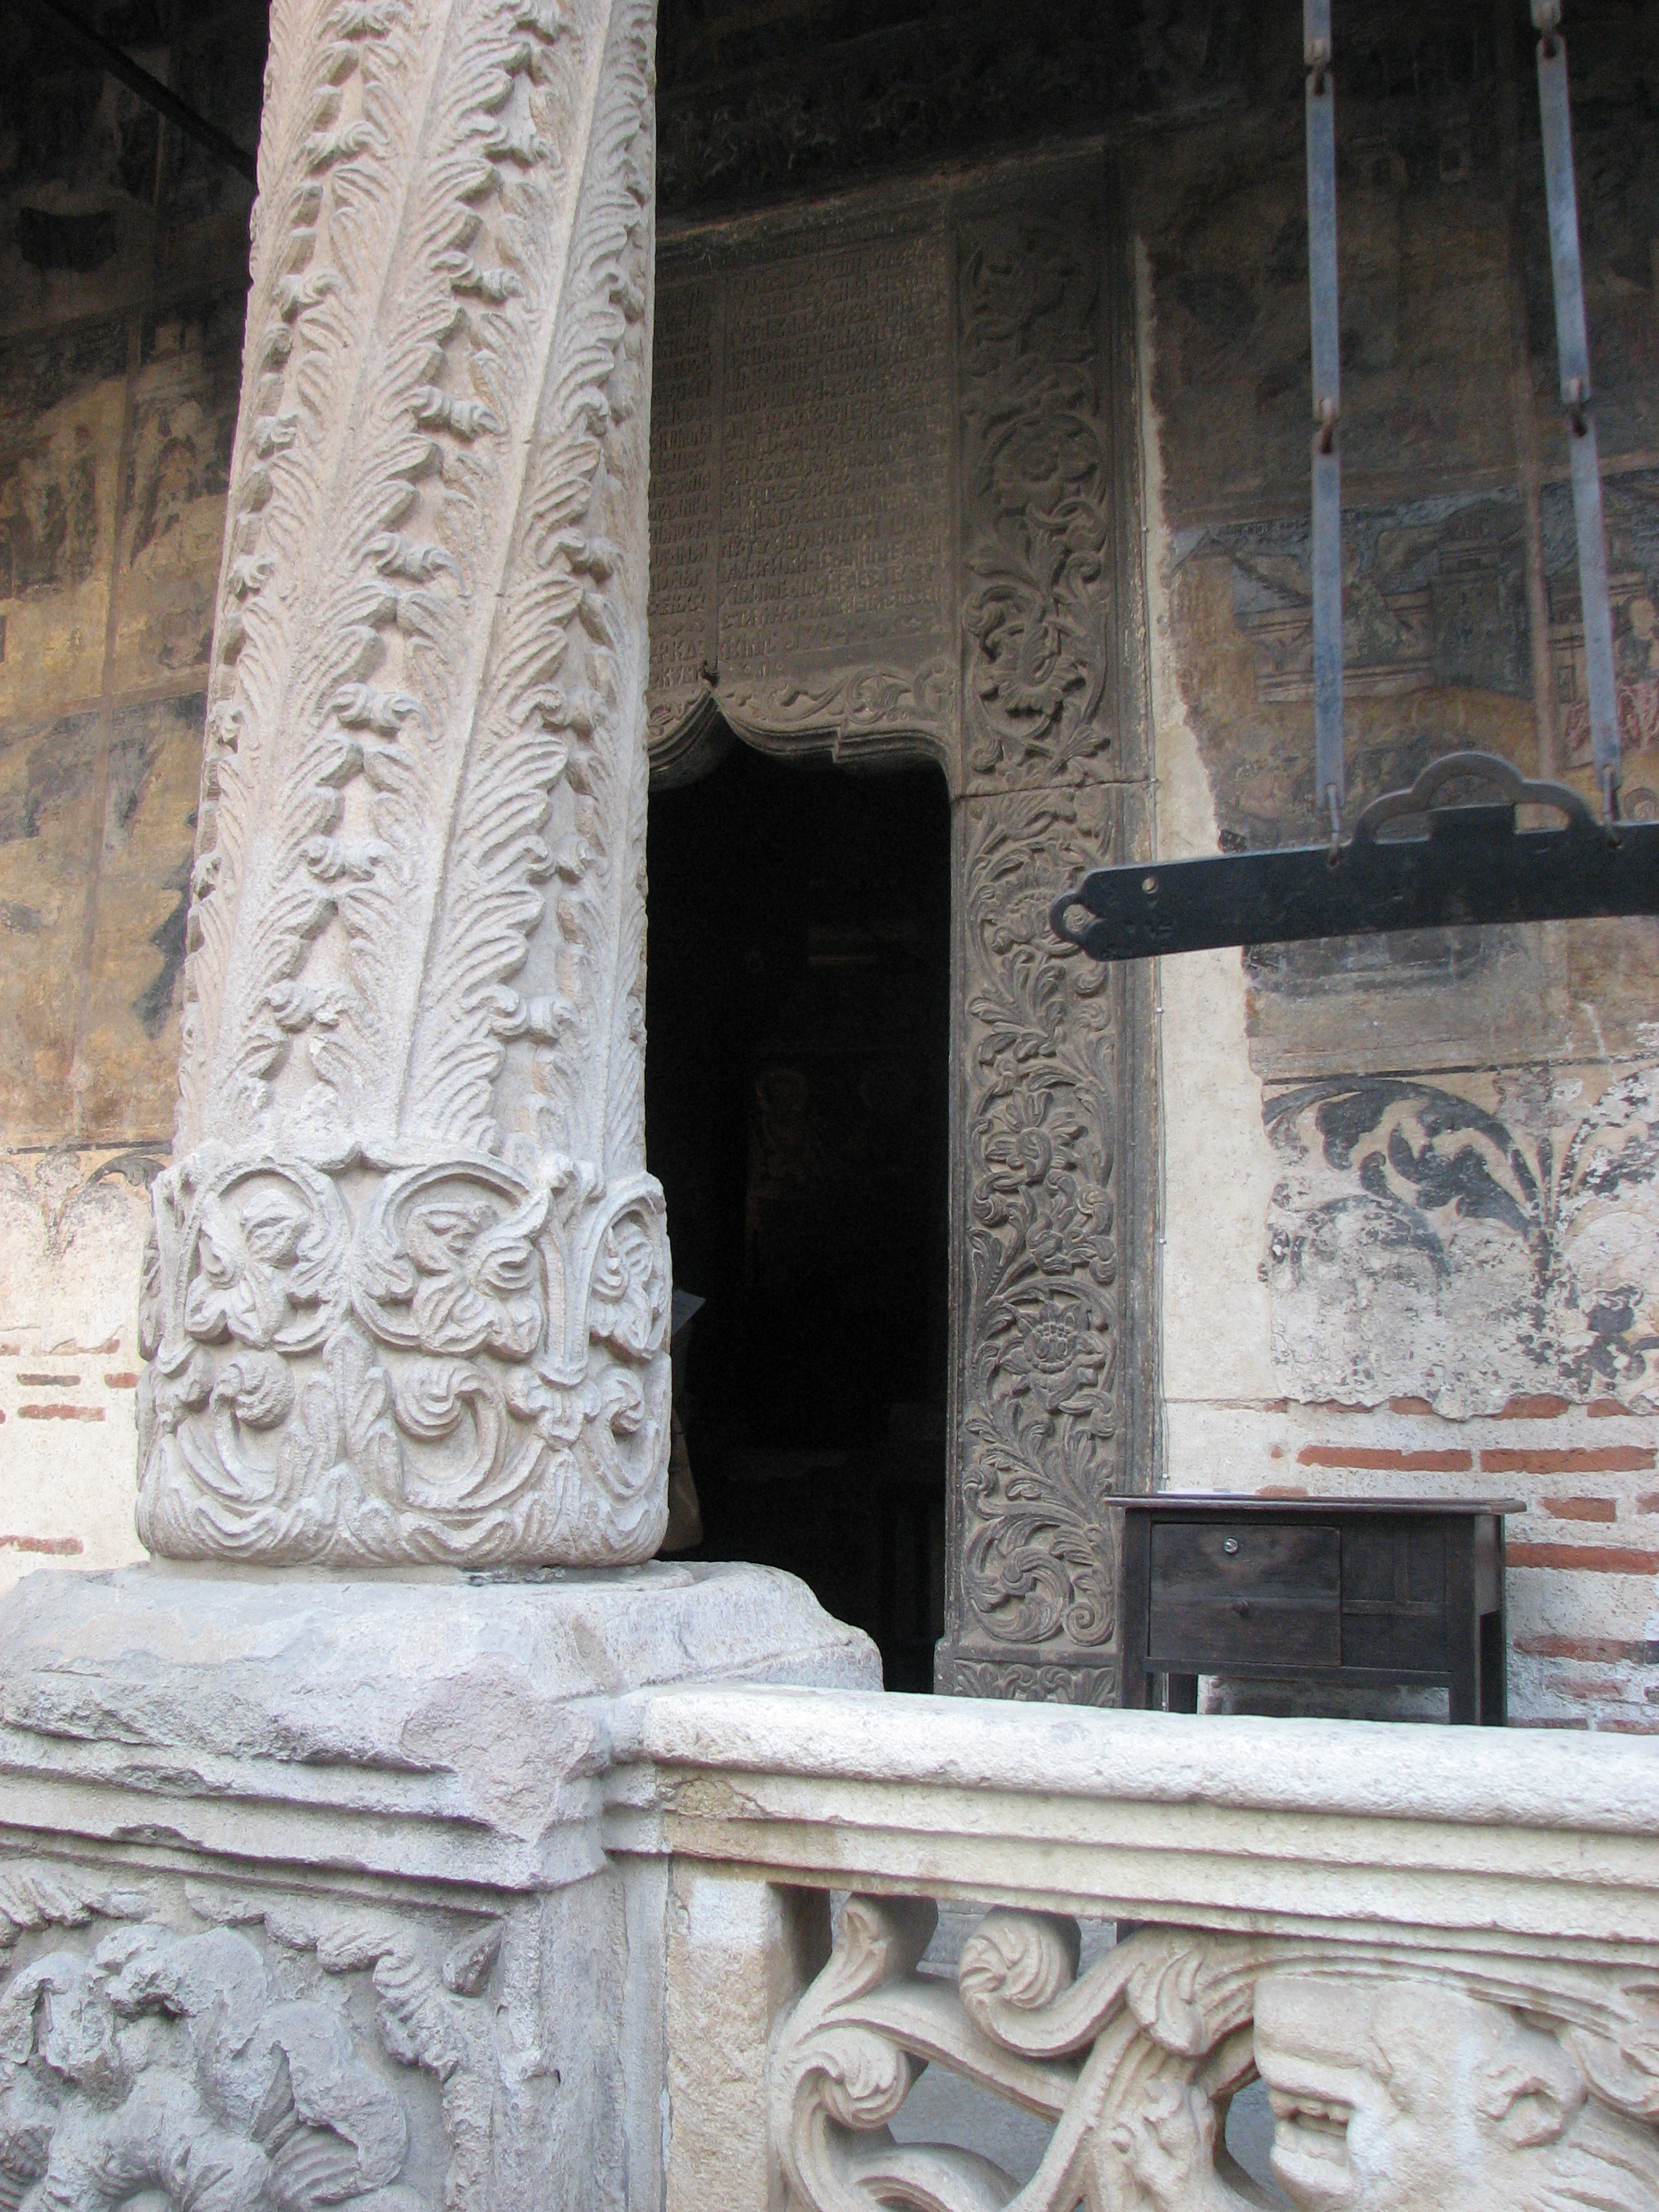
architecture, structure, wood, photography, building, monument, photo, europe, statue, column, religion, church, christian, place of worship, photos, sculpture, religious, free, art, de, temple, ruins, churches, fotografie, history, christianity, romana, orthodox, eastern, carving, romania, bor, biserica, arhitectura, orthodoxy, romanian, ortodoxa, ortodox, ortodoxia, ortodoxie, ecclesiastical, bisericeasc, cladire, edificiu, stavropoleos, cre tinism, cre tin, stone carving, ancient history